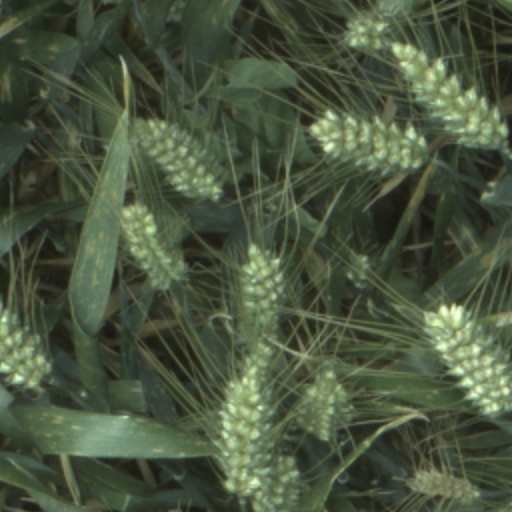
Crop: wheat